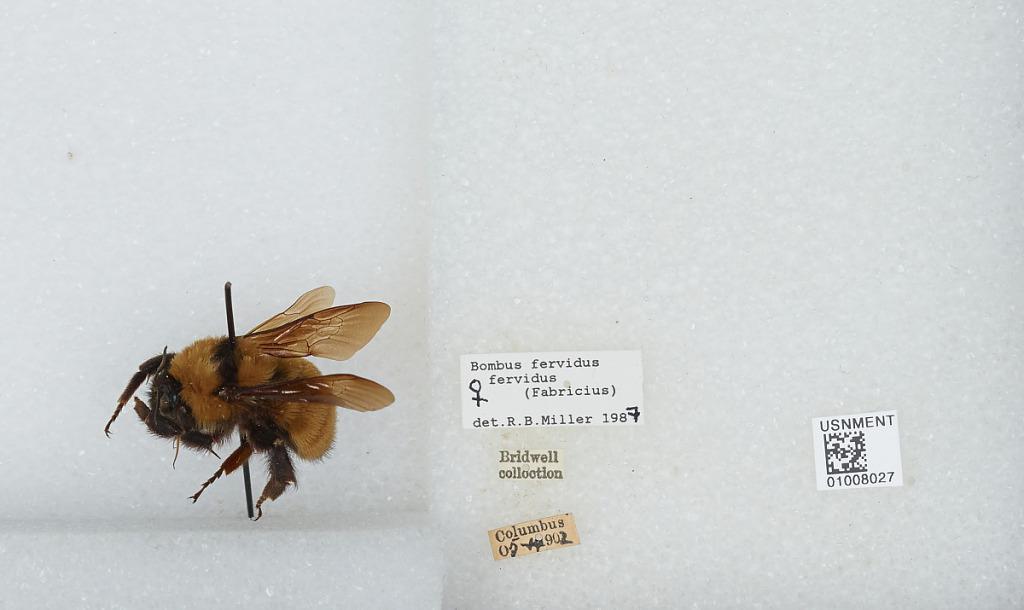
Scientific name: Bombus (Fervidobombus) fervidus fervidus (Fabricius)
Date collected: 1902-5-14
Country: United States
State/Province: Ohio
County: Franklin
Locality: Columbus
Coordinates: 39.9833, -82.9833
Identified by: Miller, R. B.